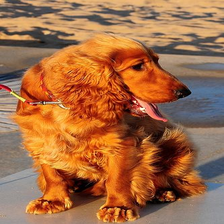
Species: dog
Breed: english cocker spaniel